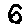
Label: 6